Old Richmond Historic District

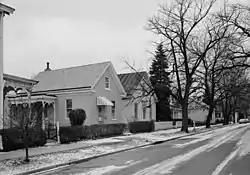
Houses in the district

The Old Richmond Historic District is a neighborhood of historic residential and commercial buildings and national historic district located at Richmond, Wayne County, Indiana. The district encompasses 212 contributing buildings located just east of the East Fork of the Whitewater River, comprising some of the earliest extant buildings in Richmond. It developed between about 1816 and 1925 and includes representative examples of Greek Revival, Italianate, and Gothic Revival style architecture. Located in the district is the separately listed Bethel A.M.E. Church. Other notable contributing buildings include the William Paul Quinn House (c. 1835), Elijah Coffin House (1845-1847), Henry Davis House (1856), Rankempf Cottage (1855), Hall Town House (1838), Edward Frauman House (1855), and Lydia Pierce Cottage (1858).